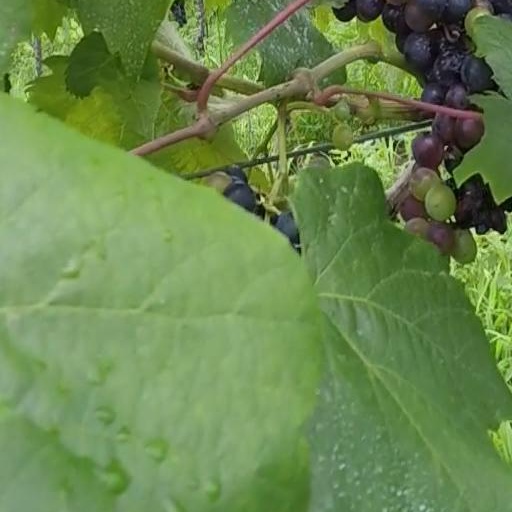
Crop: grape